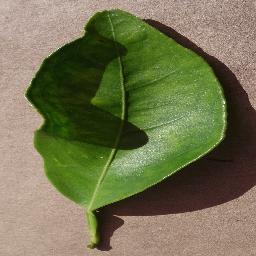
Label: Orange___Haunglongbing_(Citrus_greening)